Robert Boochever

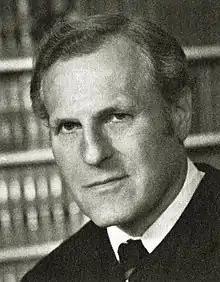

Robert Boochever (October 2, 1917 – October 9, 2011) was a United States circuit judge of the United States Court of Appeals for the Ninth Circuit and a justice of the Alaska Supreme Court.